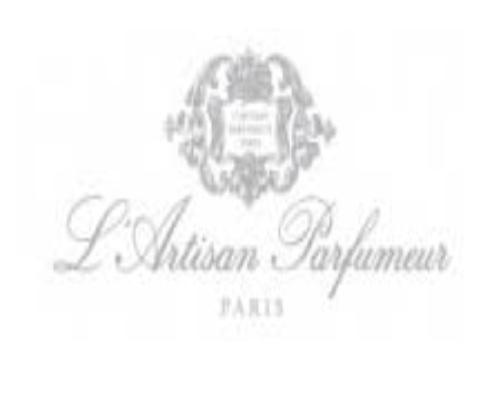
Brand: L'ARTISAN PARFUMEUR
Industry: Necessities